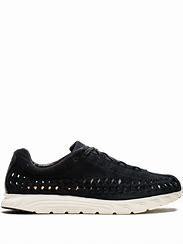
Brand: Nike
Model: Mayfly Woven